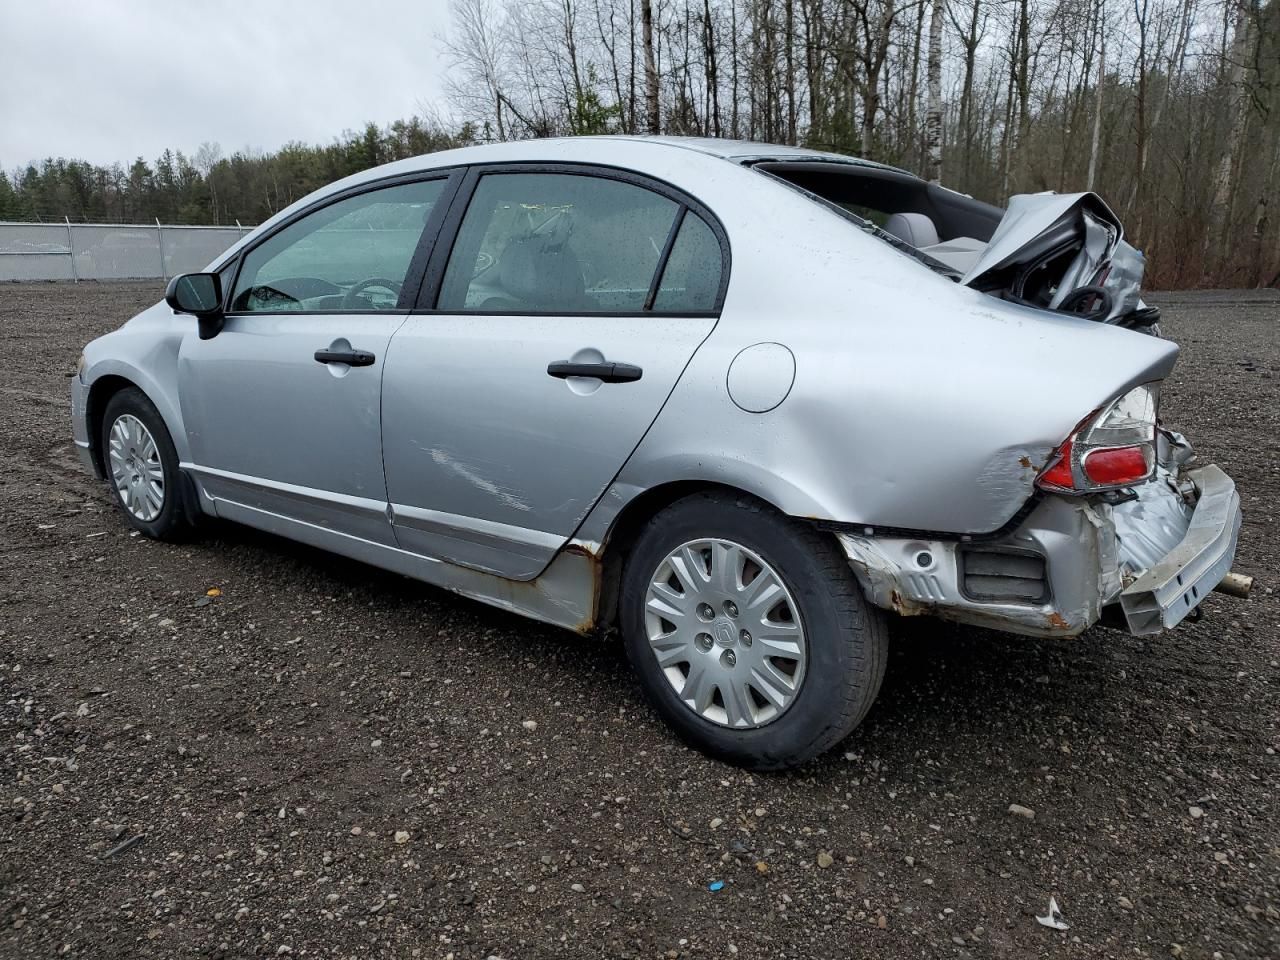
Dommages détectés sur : aile avant gauche, porte arrière gauche, aile arrière gauche, pare-brise arrière, malle, feu arrière gauche, pare-choc arrière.
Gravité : majeur